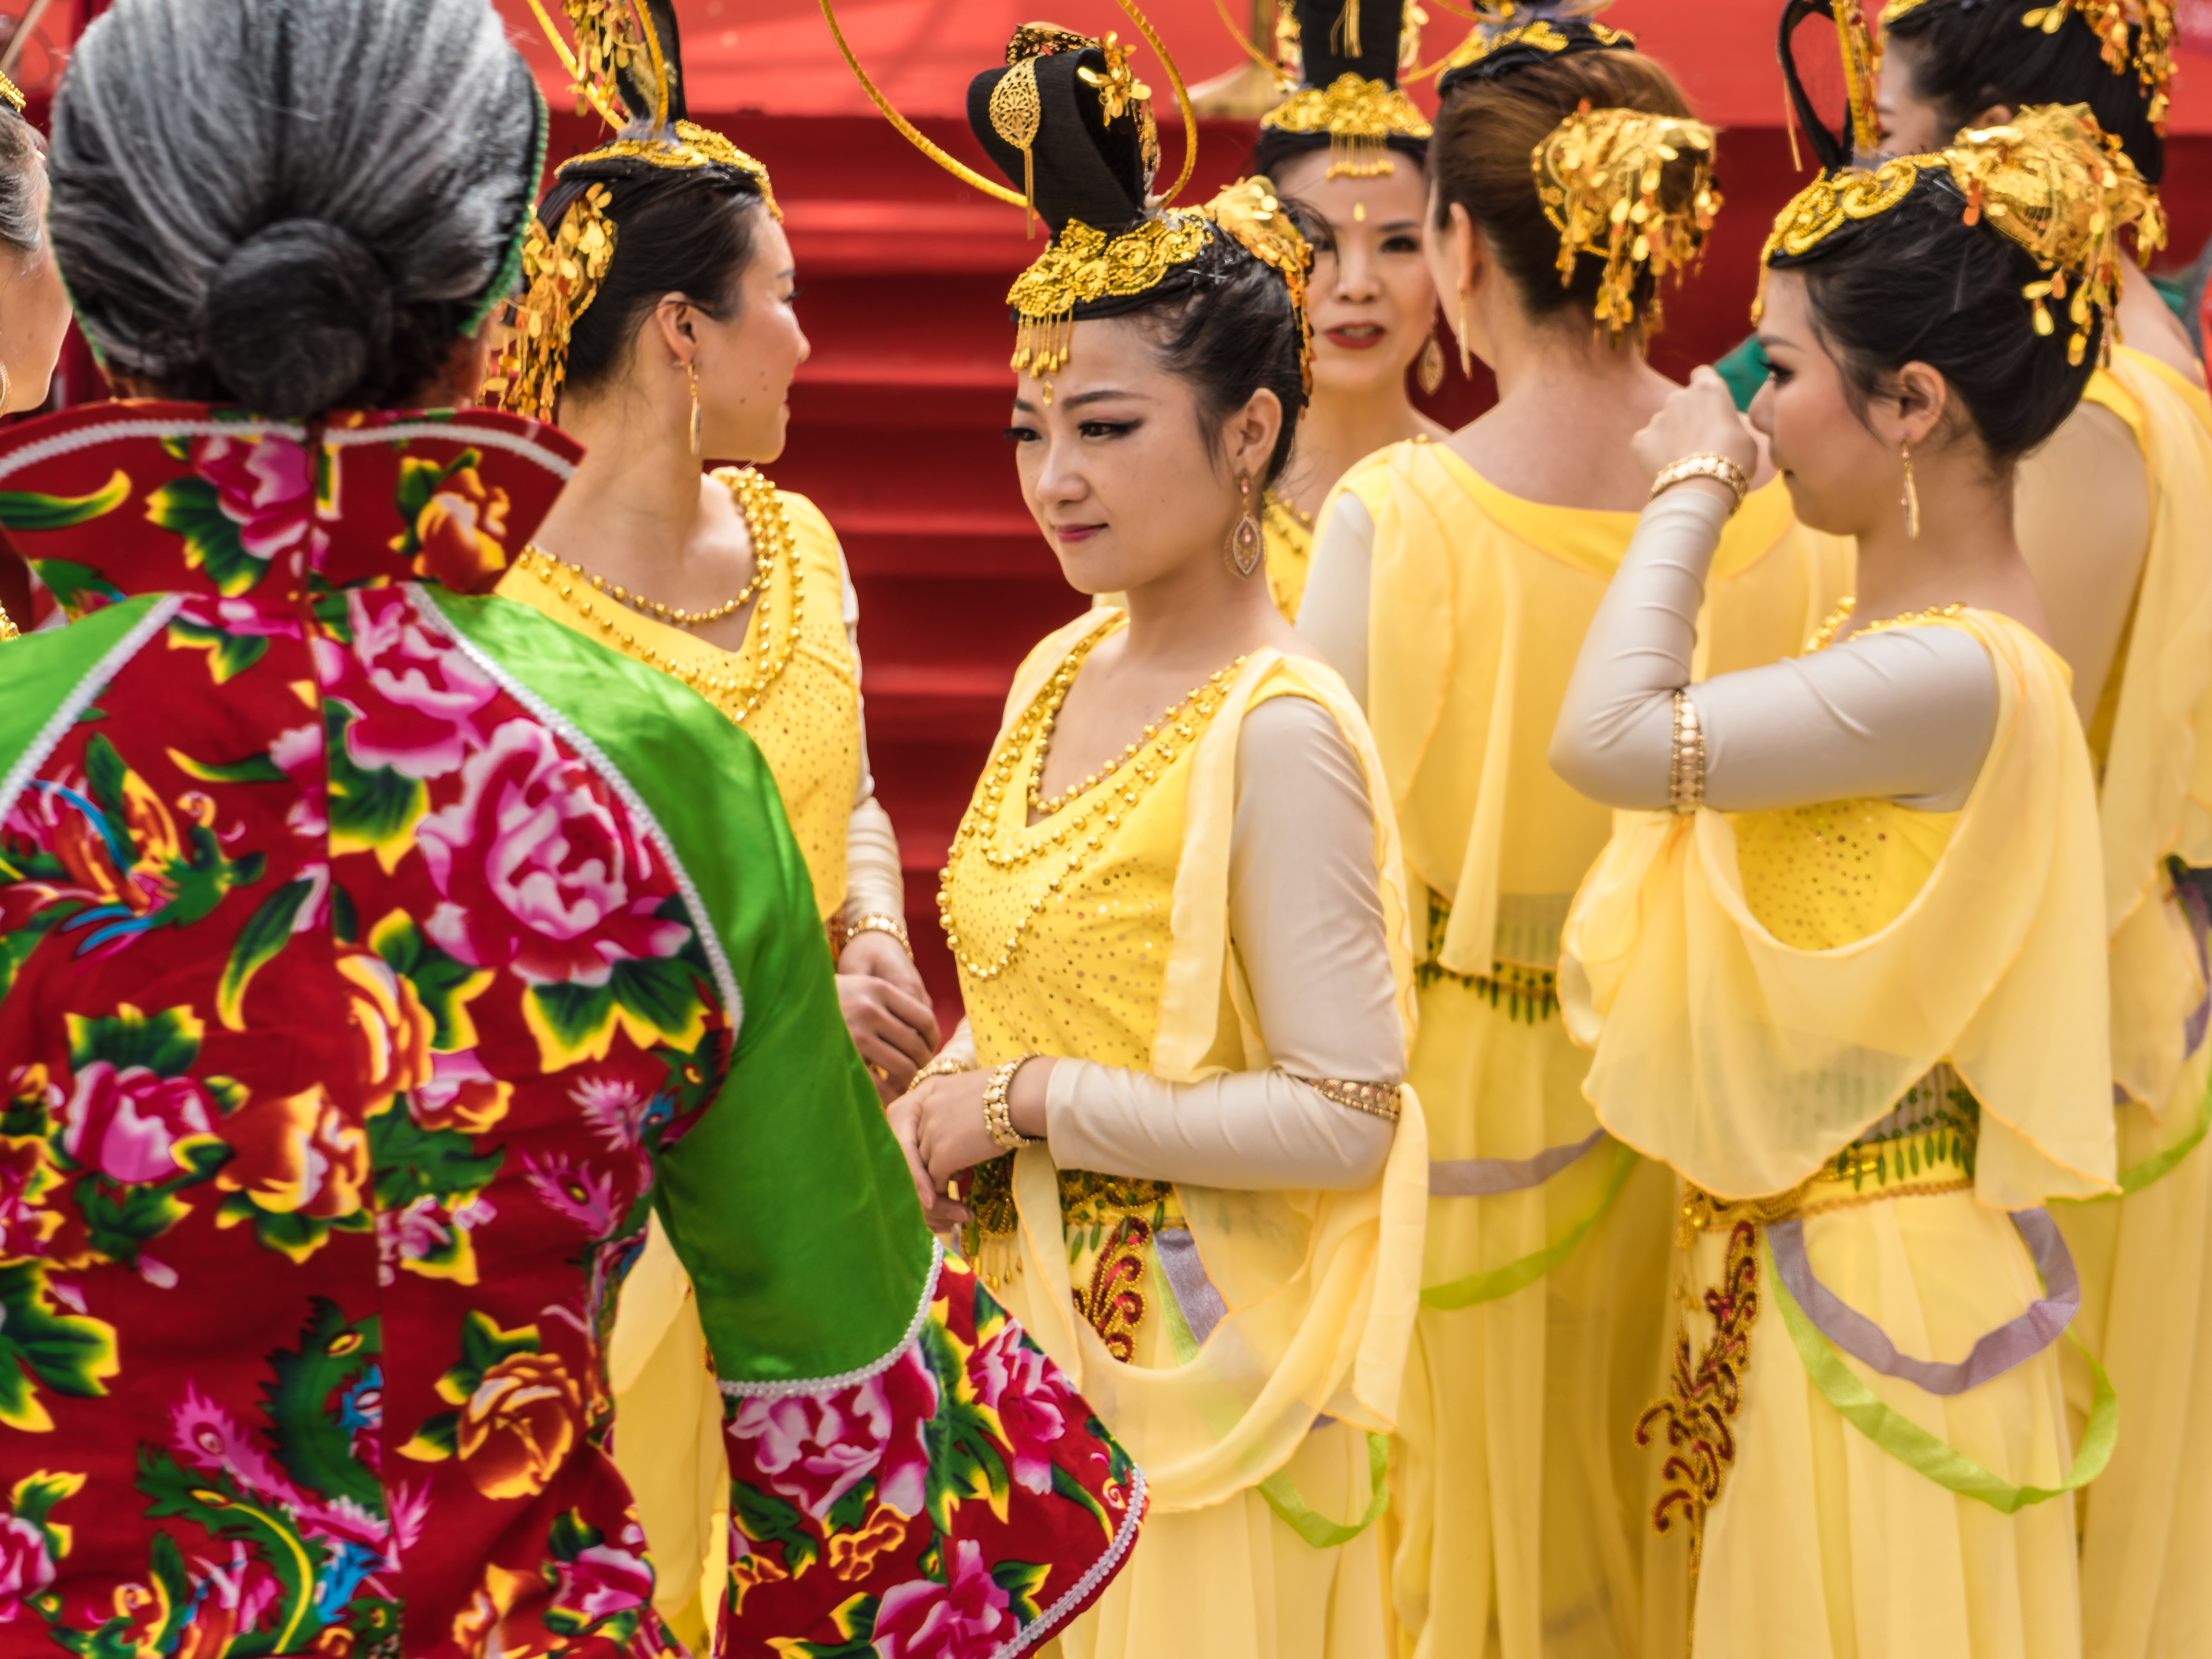
dance, chinese, couple, yellow, new year, festival, dancers, sports, beijing, shanghai, beautiful, tradition, china, clothes, traditional, entertainment, chinatown, performing arts, folk dance, danza folklorica, dressed folk